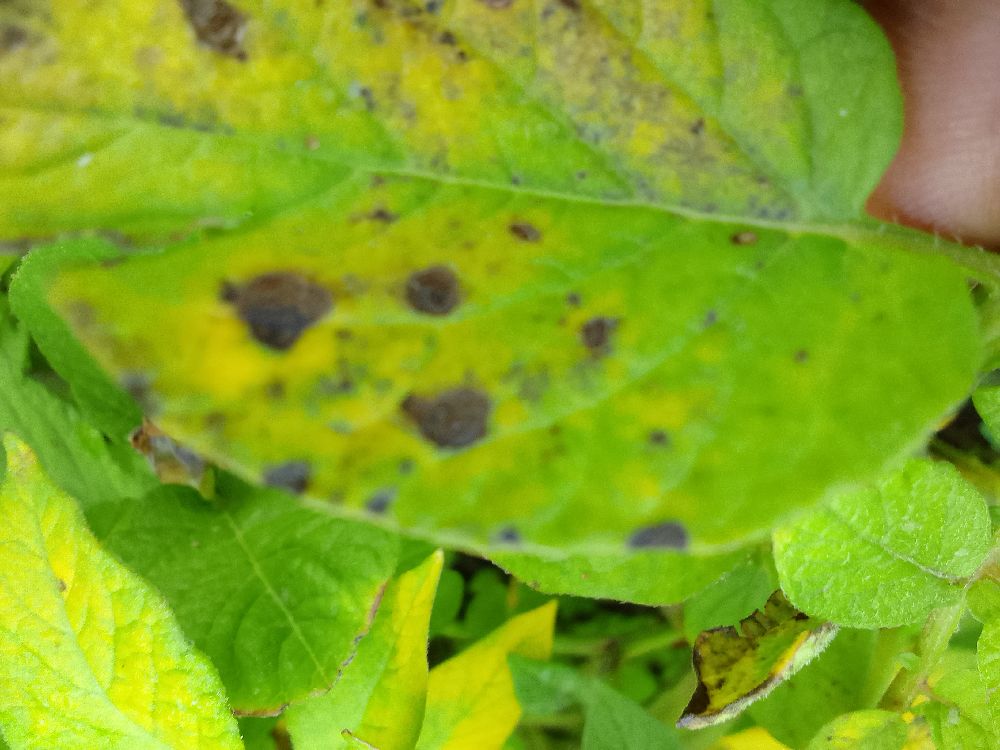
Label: Early blight